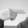
ASL letter: H